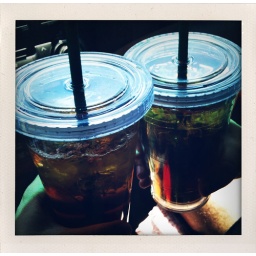
Cheers, iced green tea in reuseable cups